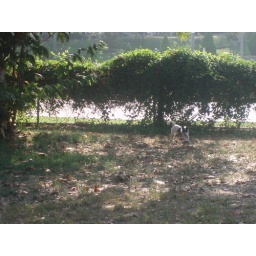
Lobster running around been happy at this dog park.